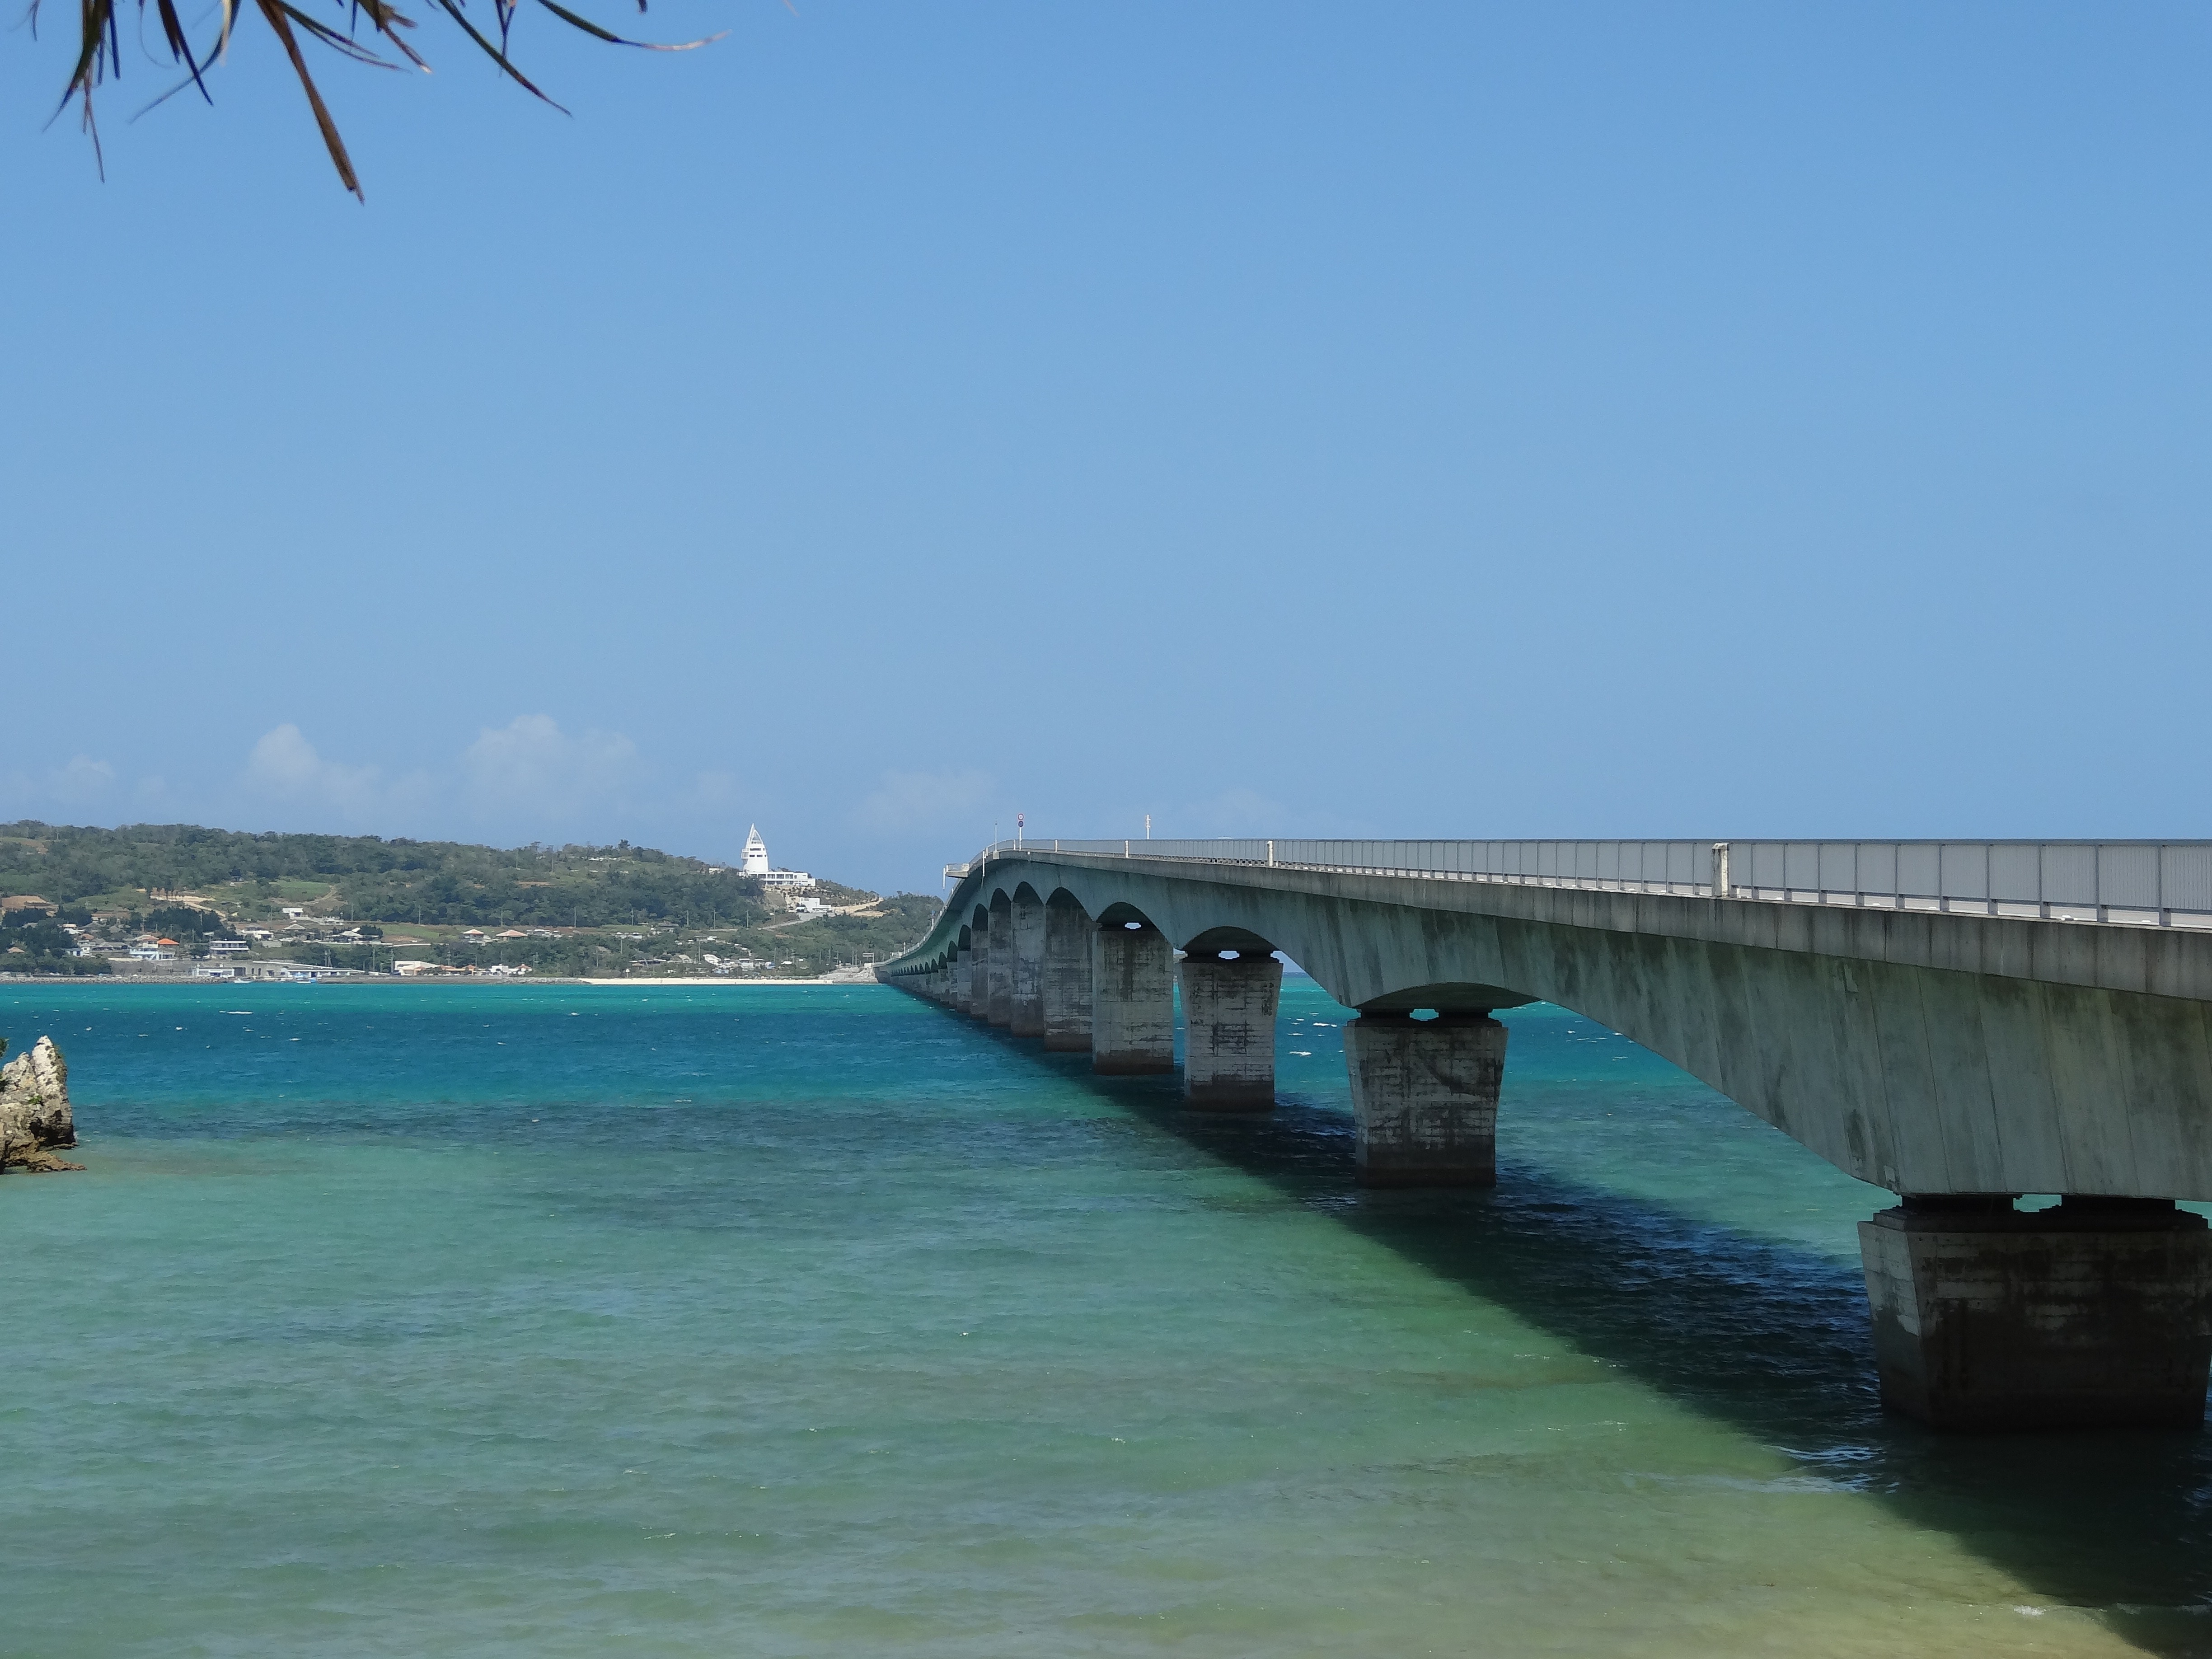
beach, sea, coast, ocean, sky, bridge, pier, summer, vacation, bay, blue, japan, okinawa